Chorley Cricket Club

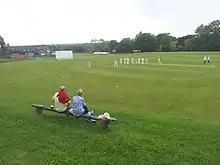
Cup Match At Chorley's Windsor Park in 2016

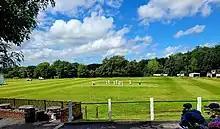
High Summer at Windsor Park Chorley, 2022

Chorley Cricket Club is an English cricket club based in Chorley, Lancashire, playing their home matches at Windsor Park. The club's first team compete in the ECB Northern Premier Cricket League, while the Second, Third and Sunday development teams take part in the more locally based Palace Shield along with all Junior teams from a large and healthy junior section.